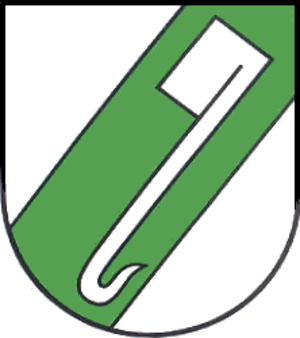
Grasleben
Coat of arms of Grasleben
Grasleben er en kommune i den østlige del af Landkreis Helmstedt, i den østlige del af den tyske delstat Niedersachsen. Den har en befolkning på knap 4.500 mennesker, og er beliggende omkring 10 km nord for Helmstedt, og 20 km sydøst for Wolfsburg.